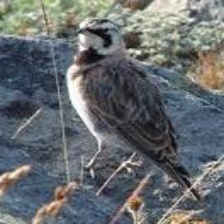
Species: HORNED LARK
Scientific name: EREMOPHILA ALPESTRIS